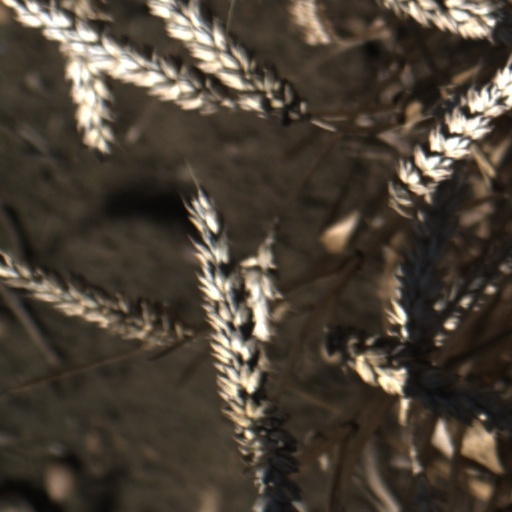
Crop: wheat